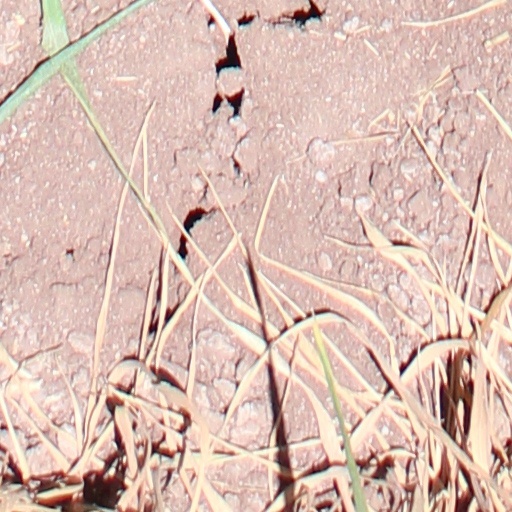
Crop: wheat